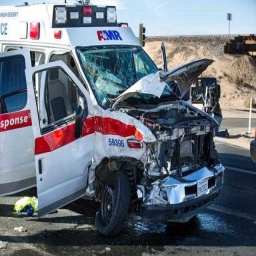
Label: ambulance